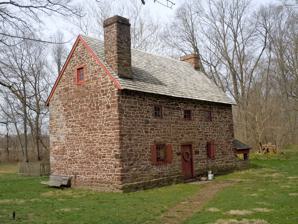
Building: Mouns Jones House
Country: United States of America
Year built: 1716
Historic house in Pennsylvania, United States United States historic place Old Swede's House U.S. National Register of Historic Places Old Swede's House, March 2011 Show map of Pennsylvania Show map of the United States Location Old Philadelphia Pike, Douglassville , Amity Township, Pennsylvania Coordinates 40°15′12″N 75°43′42″W / 40.25333°N 75.72833°W / 40.25333; -75.72833 Area 2 acres (0.81 ha) Built 1716 Architect Jones, Mouns NRHP reference No. 74001751 Added to NRHP January 21, 1974 The Mouns Jones House , also known as the Old Swede's House, is an historic, American home that is located in Douglassville , Amity Township , Berks County, Pennsylvania . It was listed on the National Register of Historic Places in 1974. History and architectural features Built in 1686, this historic structure is a 2 + 1 ⁄ 2 -story, three-bay, stone dwelling. It measures 24 ft (7.3 m) by 30 ft (9.1 m) and features a brick chimney for a large, 9 ft (2.7 m) kitchen fireplace. It is the oldest surviving house in Berks County and one of the few remaining examples of a Swedish settler's dwelling. The house was restored by the Historic Preservation Trust of Berks County. It is open to the public periodically during the year as part of the Morlatton Village historic site. This house was built by Mans Mouce Jonasson, who was born in Kingsessing, Philadelphia on November 10, 1663 and died Amity Township, Berks County, Pennsylvania, March 29, 1727. His wife was Ingeborg Lycan (September 5, 1665 in Gunnarskog, Sweden - December 17, 1749 in Amity Township, Berks County, Pennsylvania, daughter of Peter Nilsson Lyckan . Mans Jonasson was the son of Jonas (Joens) Nilsson who was one of fifty selected soldiers accompanying Governor Printz on the Fourth Expedition to New Sweden and helped construct Fort Nya Elfsborg . He obtained his discharge in 1653, became a Freeman and married Gertrude, the daughter of Sven Gunnarsson . Notable Descendants Mans and Ingelborg's great-grandson was Colonel Abraham Bird who served as member of the House of Burgesses , and represented Dunmore County in the Fifth Virginia Convention in 1776. Additionally, Francis Duke (November 29, 1783 in Berkley, Virginia - December 8, 1836 in Harpers Ferry, West Virginia ), speaker of the Virginia House of Delegates from 1812 to 1816 was a descendant. It was listed on the National Register of Historic Places in 1974. See also National Register of Historic Places listings in Berks County, Pennsylvania References